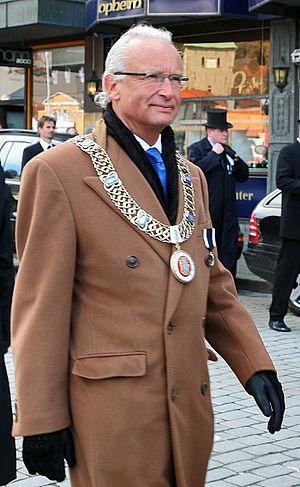
Herman Friele est le maire de Bergen de 2001 à 2007. Il est héritier de l'entreprise de torréfaction du même nom et a reçu de ce fait le surnom de Roi du Café. Environ 35 % du café consommé en Norvège est du café Friele. Le siège social se trouve à Midttun, en banlieue de Bergen.